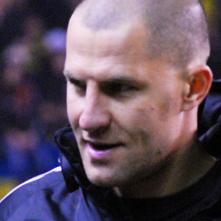
Age: 31